Royal Marines

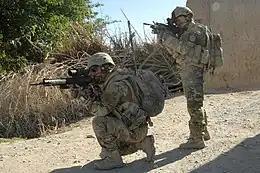
Royal Marines in Sangin, Afghanistan, 2010

Royal Marines were involved in the Korean War. 41 (Independent) Commando was reformed in 1950, and was originally envisaged as a raiding force for use against North Korea. It performed this role in partnership with the United States Navy until after the landing of United States Army X Corps at Wonsan. It then joined the US's 1st Marine Division at Koto-Ri. As Task Force Drysdale with Lt. Col. D.B. Drysdale RM in command, 41 Commando, a USMC company, a US Army company and part of the divisional train fought their way from Koto-Ri to Hagaru after the Chinese had blocked the road to the North. It then took part in the famous withdrawal from Chosin Reservoir. After that, a small amount of raiding followed, before the Marines were withdrawn from the conflict in 1951. It received the Presidential Citation after the USMC got the regulations modified to allow foreign units to receive the award.